Circe (character)

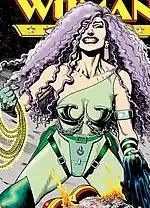
The Modern Age Circe in her second post-Crisis look on the cover of "Wonder Woman" (vol. 2) #89 (June 1994), art by Brian Bolland.

Circe would be re-imagined in June 1988, by creative team George Pérez and Greg Potter as part of their reboot of the Wonder Woman mythos. This version, with red irises, dark violet hair, and attired in a sultry green gown, would become one of Wonder Woman's principal Post-"Crisis" foes. With the goddess of witchcraft Hecate as her patron, Circe featured significantly in a number of Wonder Woman-related storylines throughout the Modern Age, including as the principal antagonist in DC Comic’s 1991 company-wide crossover event "War of the Gods". Her look would be updated by illustrator John Ross in 1994’s "Wonder Woman" (vol. 2) #88, lightening her hair to lavender, and outfitting her in a revealing green bodysuit. Ross’s redesign accompanied a brassier, wise-cracking characterization by Christopher Priest which would be largely retained by future Wonder Woman writers, including Phil Jimenez, Gail Simone, Allan Heinberg and Greg Rucka. The Ross/Priest version of Circe had staying power and, with some design detours, remained the character’s central formulation until DC Comics’ 2011 continuity-reboot "The New 52".